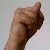
The image shows a hand gesture representing the letter 'N' in Indian Sign Language.